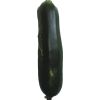
Label: Zucchini dark 1